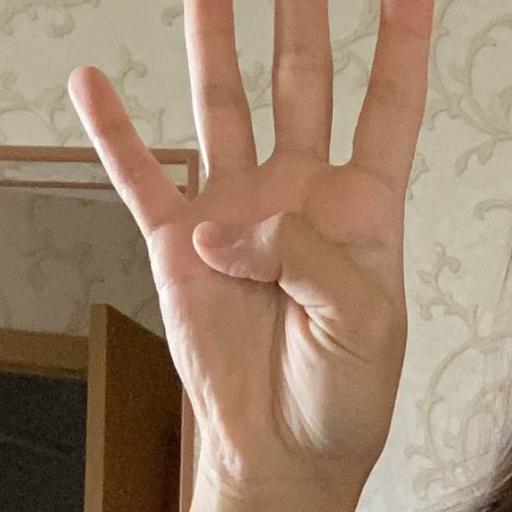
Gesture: four